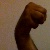
The image shows a hand gesture representing the letter 'M' in Indian Sign Language.